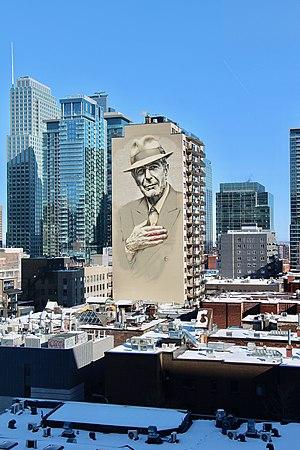
Murale de Leonard Cohen, rue Crescent, Montréal, Québec, Canada.